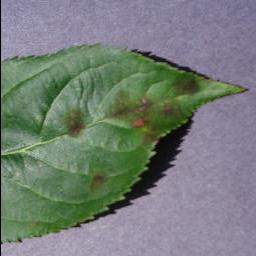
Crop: apple
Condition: scab